Lake Placid: Legacy

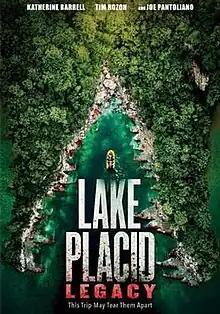
DVD cover

Lake Placid: Legacy is a 2018 American-South African made-for-television horror film directed by Darrell Roodt and stars Katherine Barrell, Tim Rozon, Sai Bennett and Joe Pantoliano. The film premiered on Syfy on May 28, 2018. It is reboot and the sixth installment in the "Lake Placid" film series. The film has its own story that tells the origin of how the crocodiles got to be in Lake Placid.